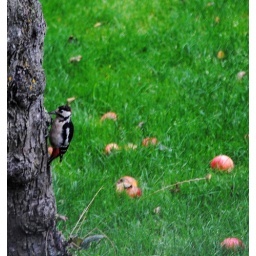
Greater spotted woodpecker in Crosby garden